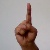
The image shows a hand gesture representing the letter 'D' in Indian Sign Language.